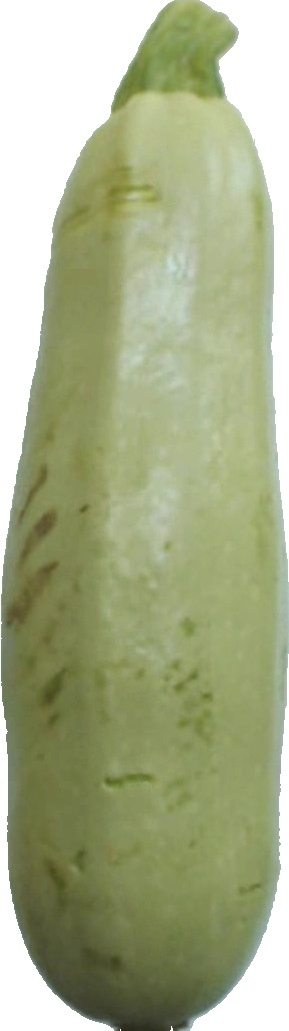
Label: zucchini_1